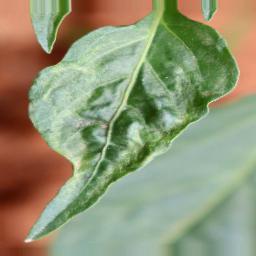
Label: mites_and_trips